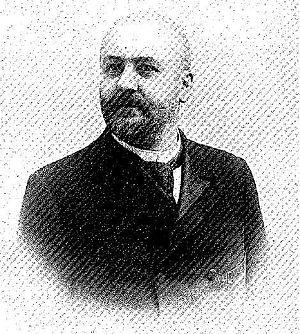
Jules Payot, né le 10 avril 1859, mort le 30 janvier 1940 à Aix-en-Provence, est un pédagogue et universitaire français.